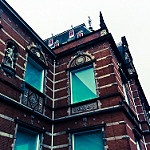
Scene: Outdoor